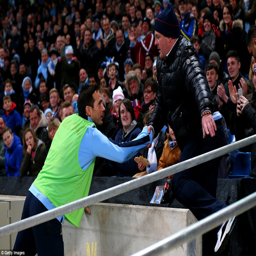
soccer player shakes hands with a fan in the stands as he warms up